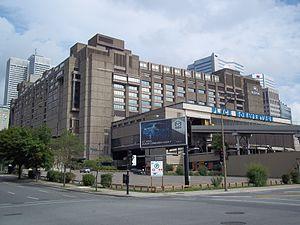
Place Bonaventure, Montréal
Le métro de Montréal est un réseau de transport en commun qui dessert l'île de Montréal ainsi que les villes québécoises de Laval et de Longueuil, au Canada. Métro sur pneumatiques entièrement souterrain, il est géré par la Société de transport de Montréal, organe de l'agglomération de Montréal.